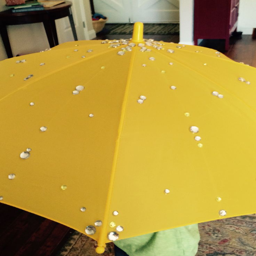
always look on the bright side of music theatre play